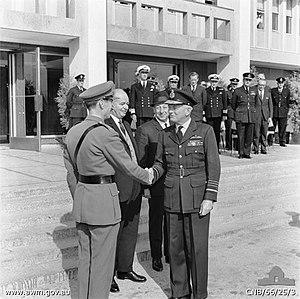
Frederick Rudolph William Scherger est un officier supérieur australien, né le 18 mai 1904 à Ararat et mort le 16 janvier 1984 à Melbourne. Il est notamment le premier officier de la Force aérienne royale australienne à accéder au rang d'air chief marshal.